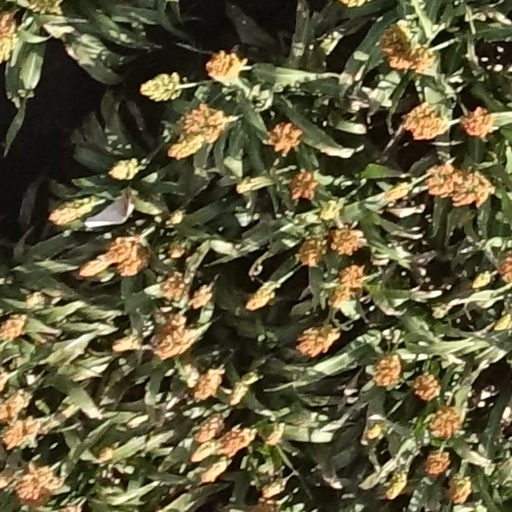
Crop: sorghum